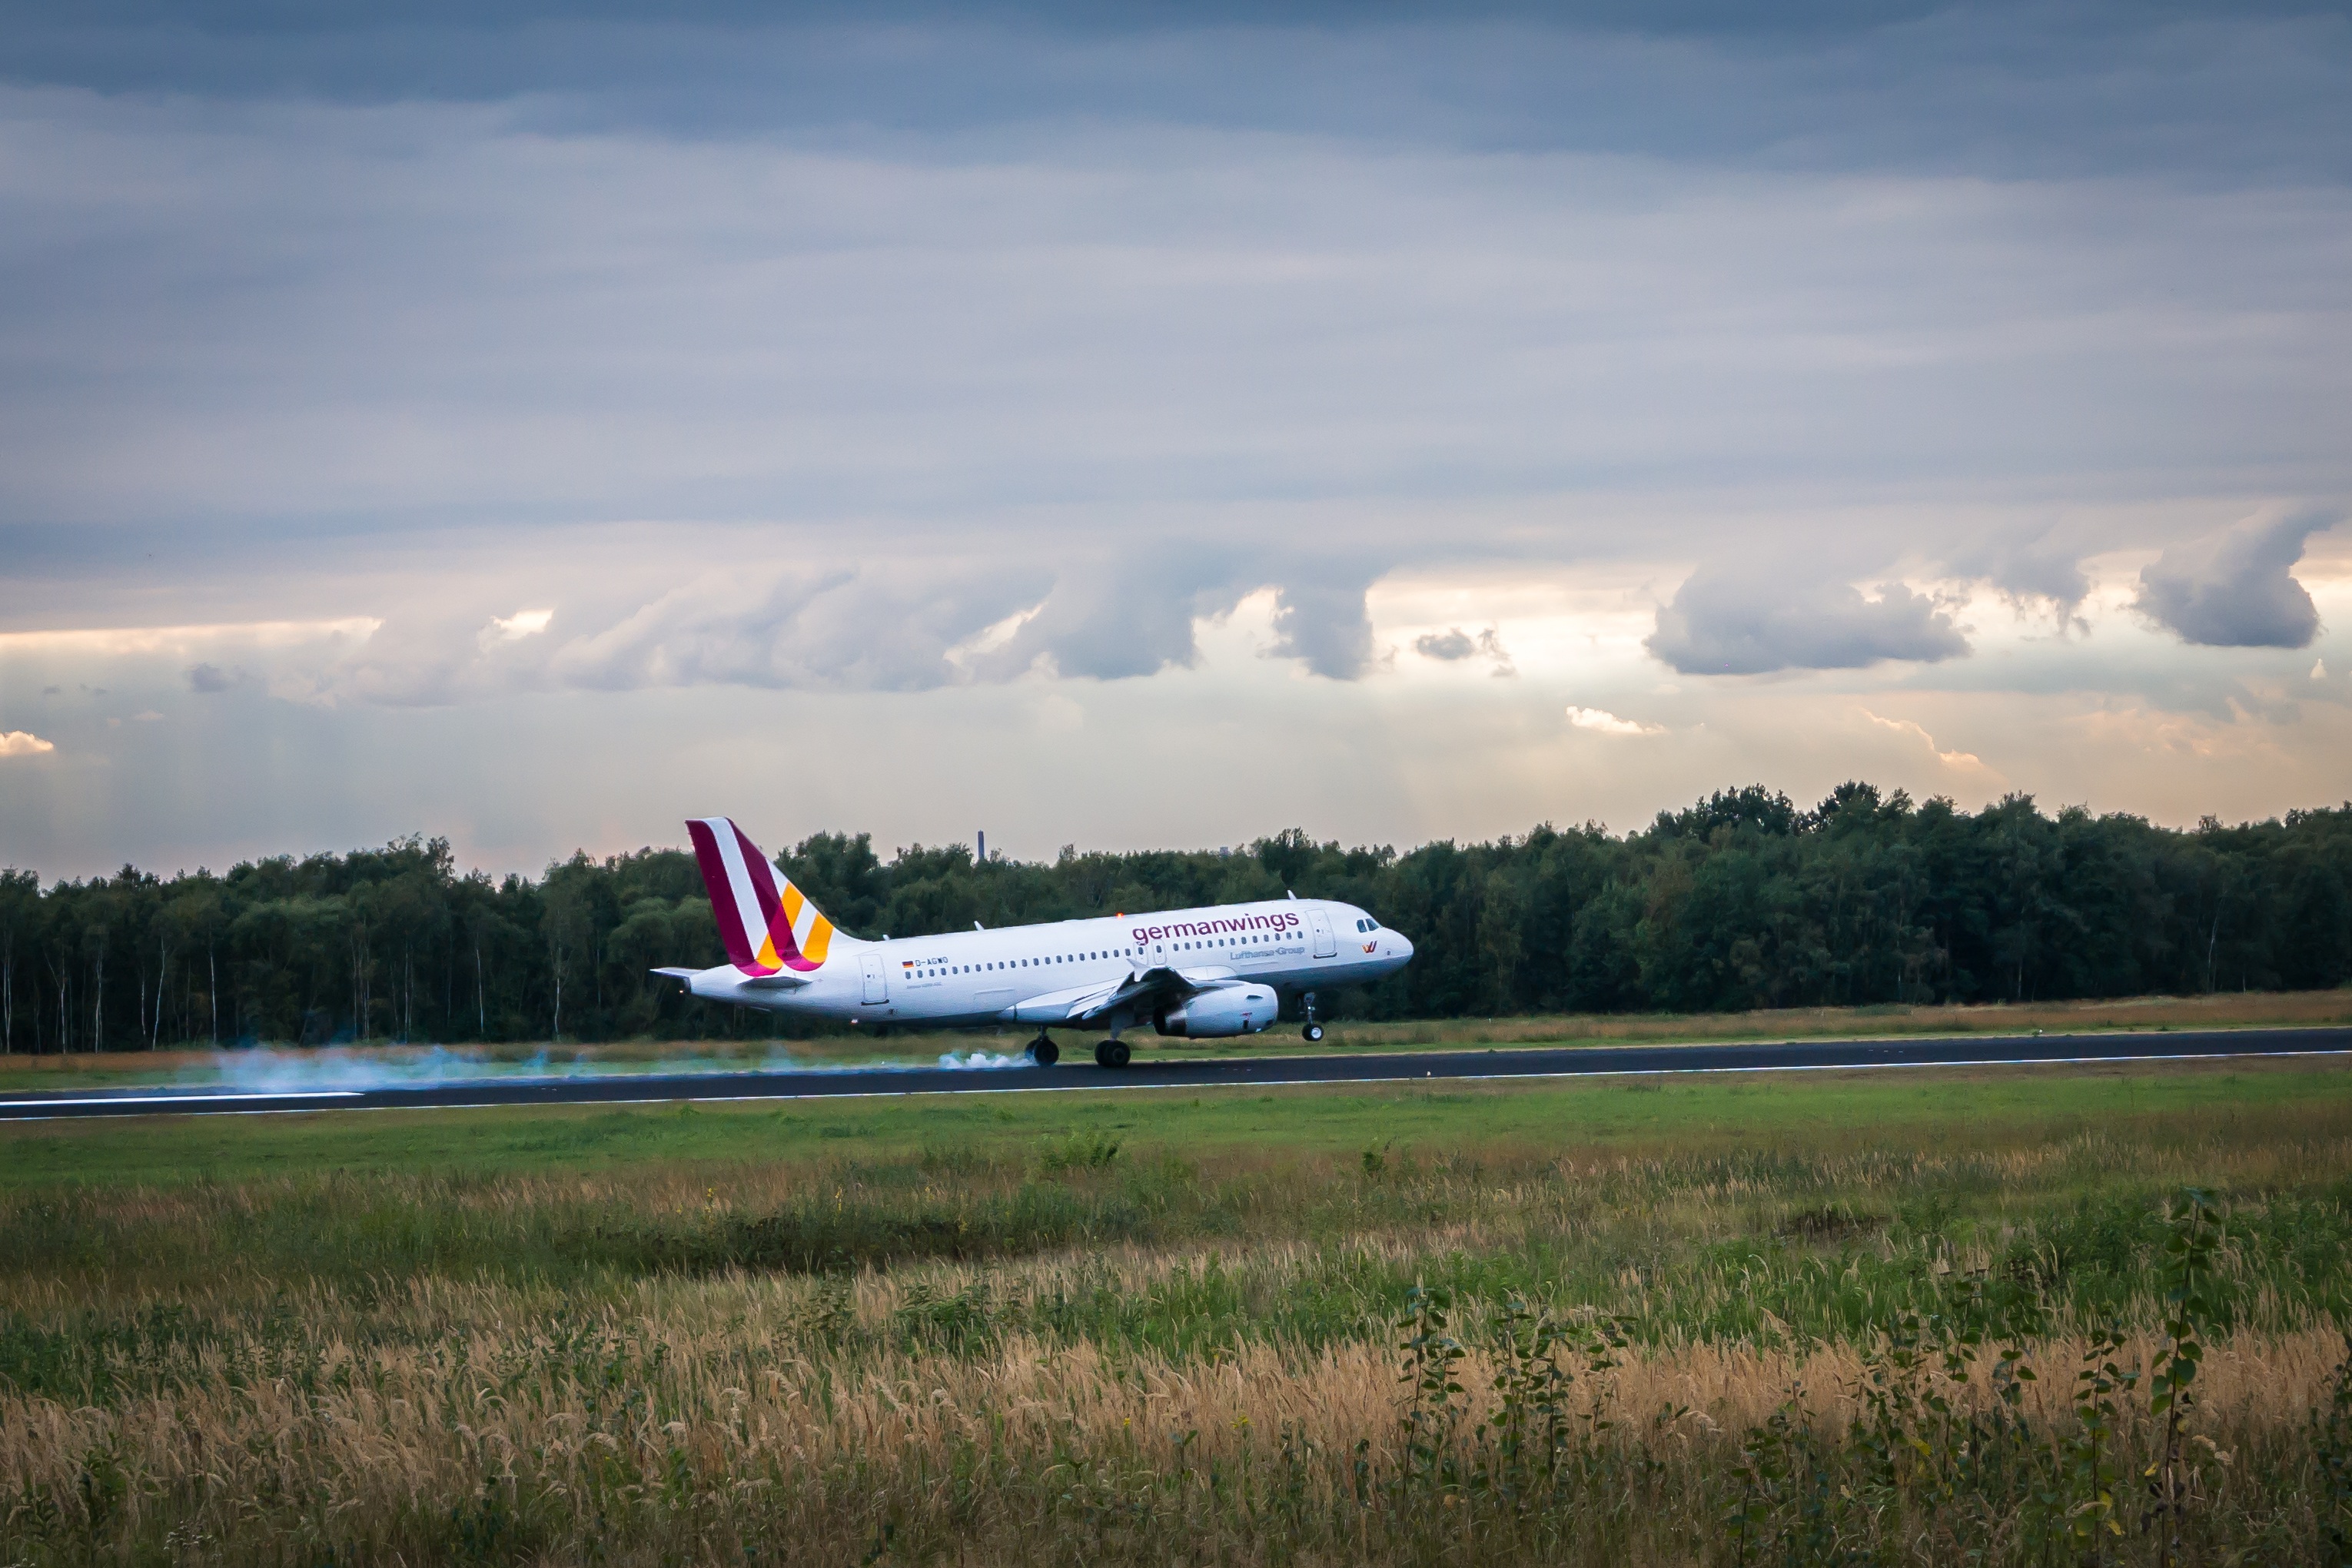
wing, cloud, sky, land, airplane, aircraft, vehicle, airline, aviation, flight, brake, plain, airliner, runway, airbus, landing, takeoff, jet aircraft, air travel, atmosphere of earth, wide body aircraft, narrow body aircraft